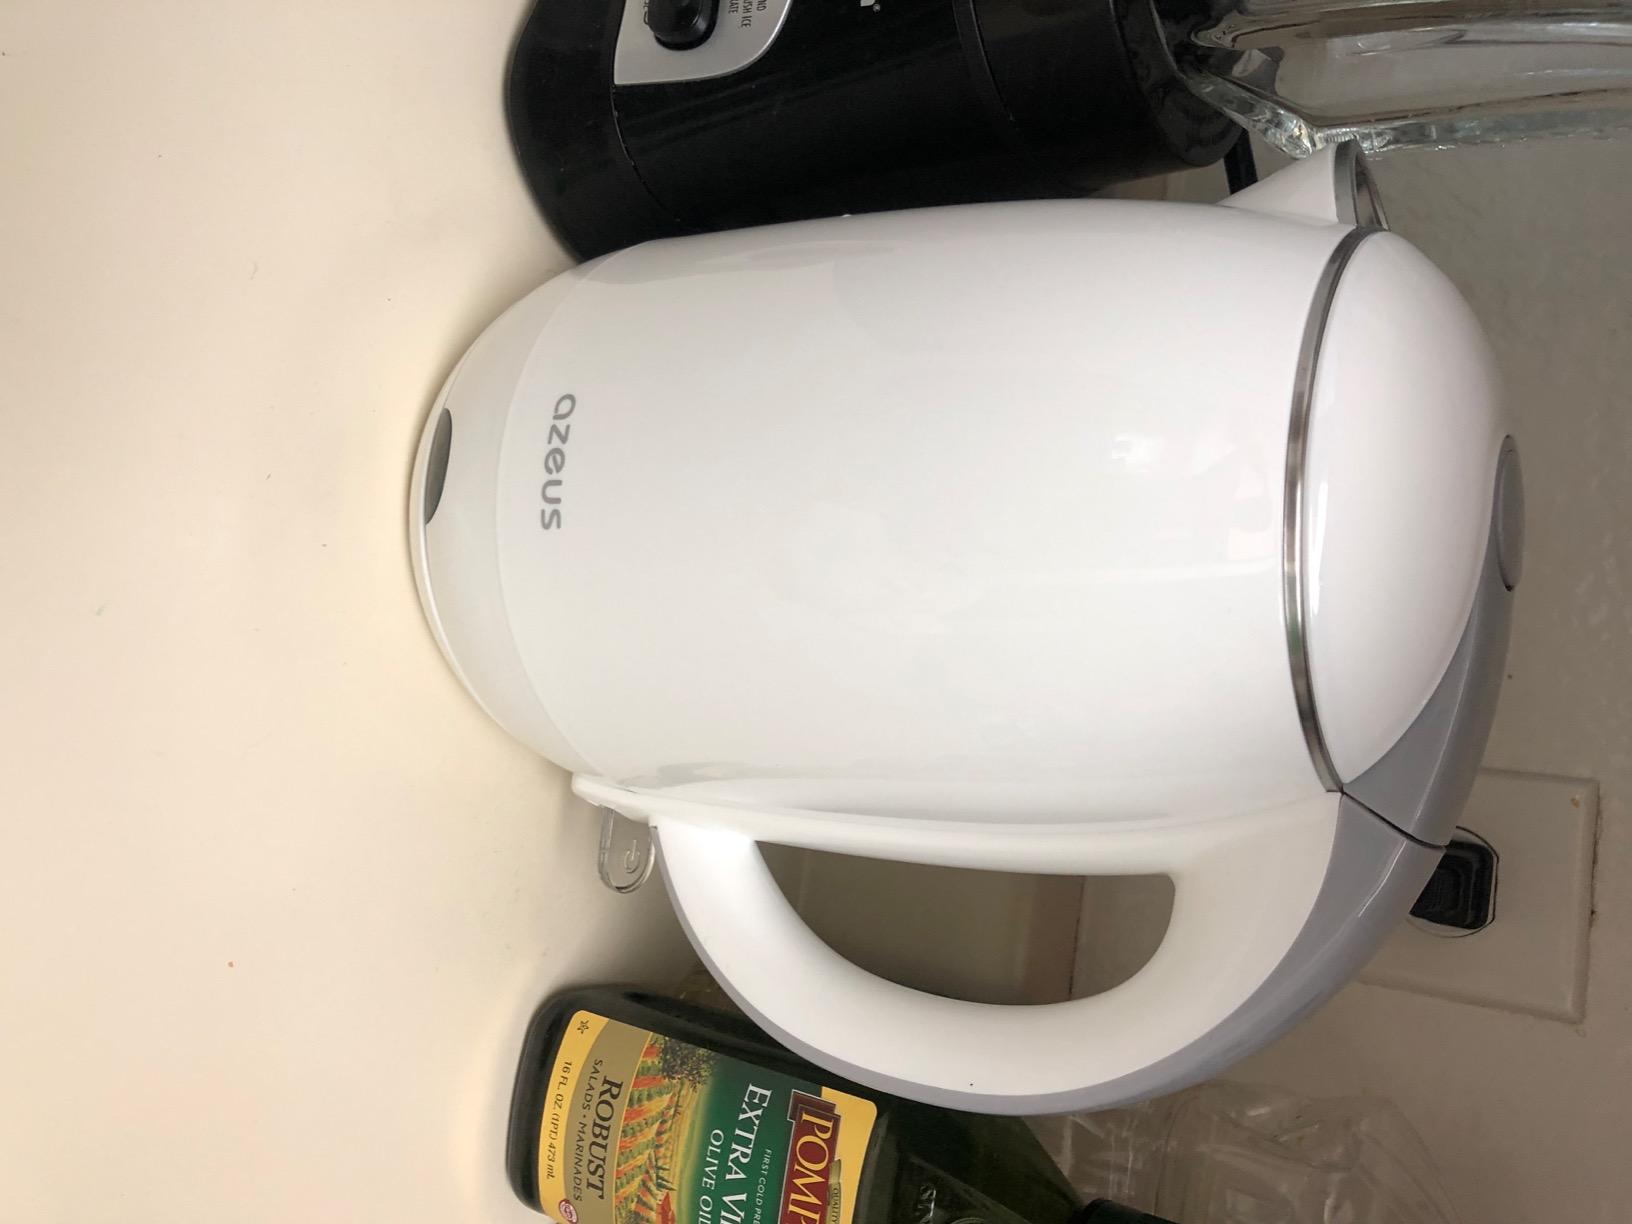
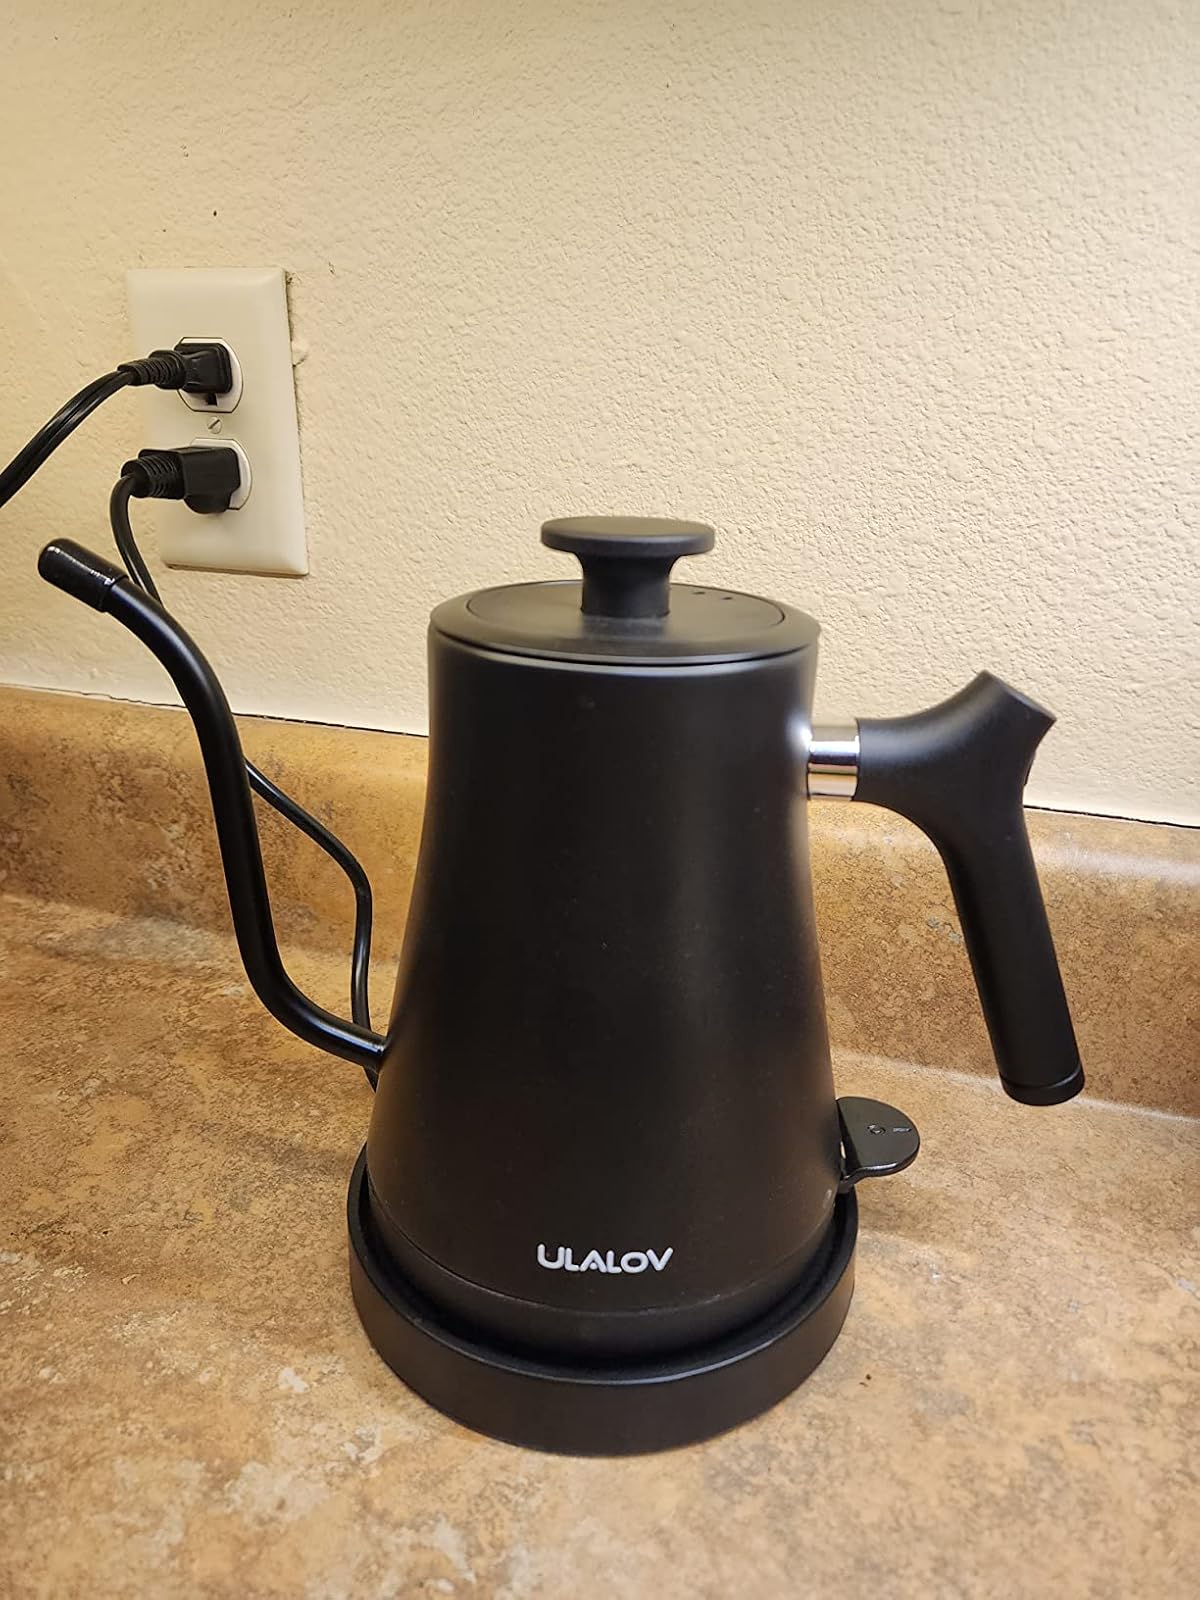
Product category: items_kettle
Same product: no